Jacques Datin

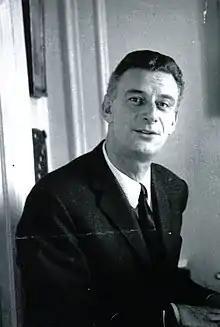

After his musical training he met songwriter Maurice Vidalin, and they wrote many songs for several performers. Since 1954, they wrote "On en dira" (written with Marc Lanjean) for Juliette Gréco. From 1957, the association had many musical successes such as, for example, "Zon zon zon" interpreted by Colette Renard and Michèle Arnaud (1957), "Julie" by Marcel Amont (1957), and "Les boutons dorés" by Jean-Jacques Debout, also covered by Barbara in 1959.